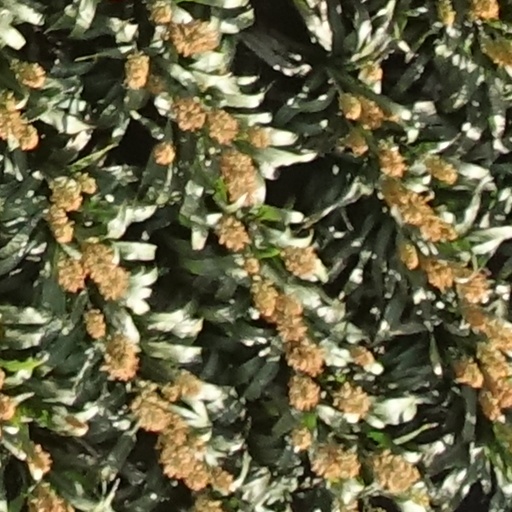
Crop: sorghum